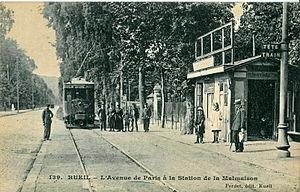
Carte postale ancienne éditée par Ferdet à Rueil
La Compagnie des tramways de Paris et du département de la Seine a été créée en 1887, pour exploiter les lignes situées au nord de Paris, dans l'ancien arrondissement de Saint-Denis du département de la Seine.
Le tramway de Paris à Saint-Germain est une ancienne ligne de tramway française qui reliait la place de l'Étoile à Paris à la place du château à Saint-Germain-en-Laye. Cette ligne longue de 18 650 mètres a été exploitée de 1890 à 1935 avant d'être remplacée par un service d'autobus.